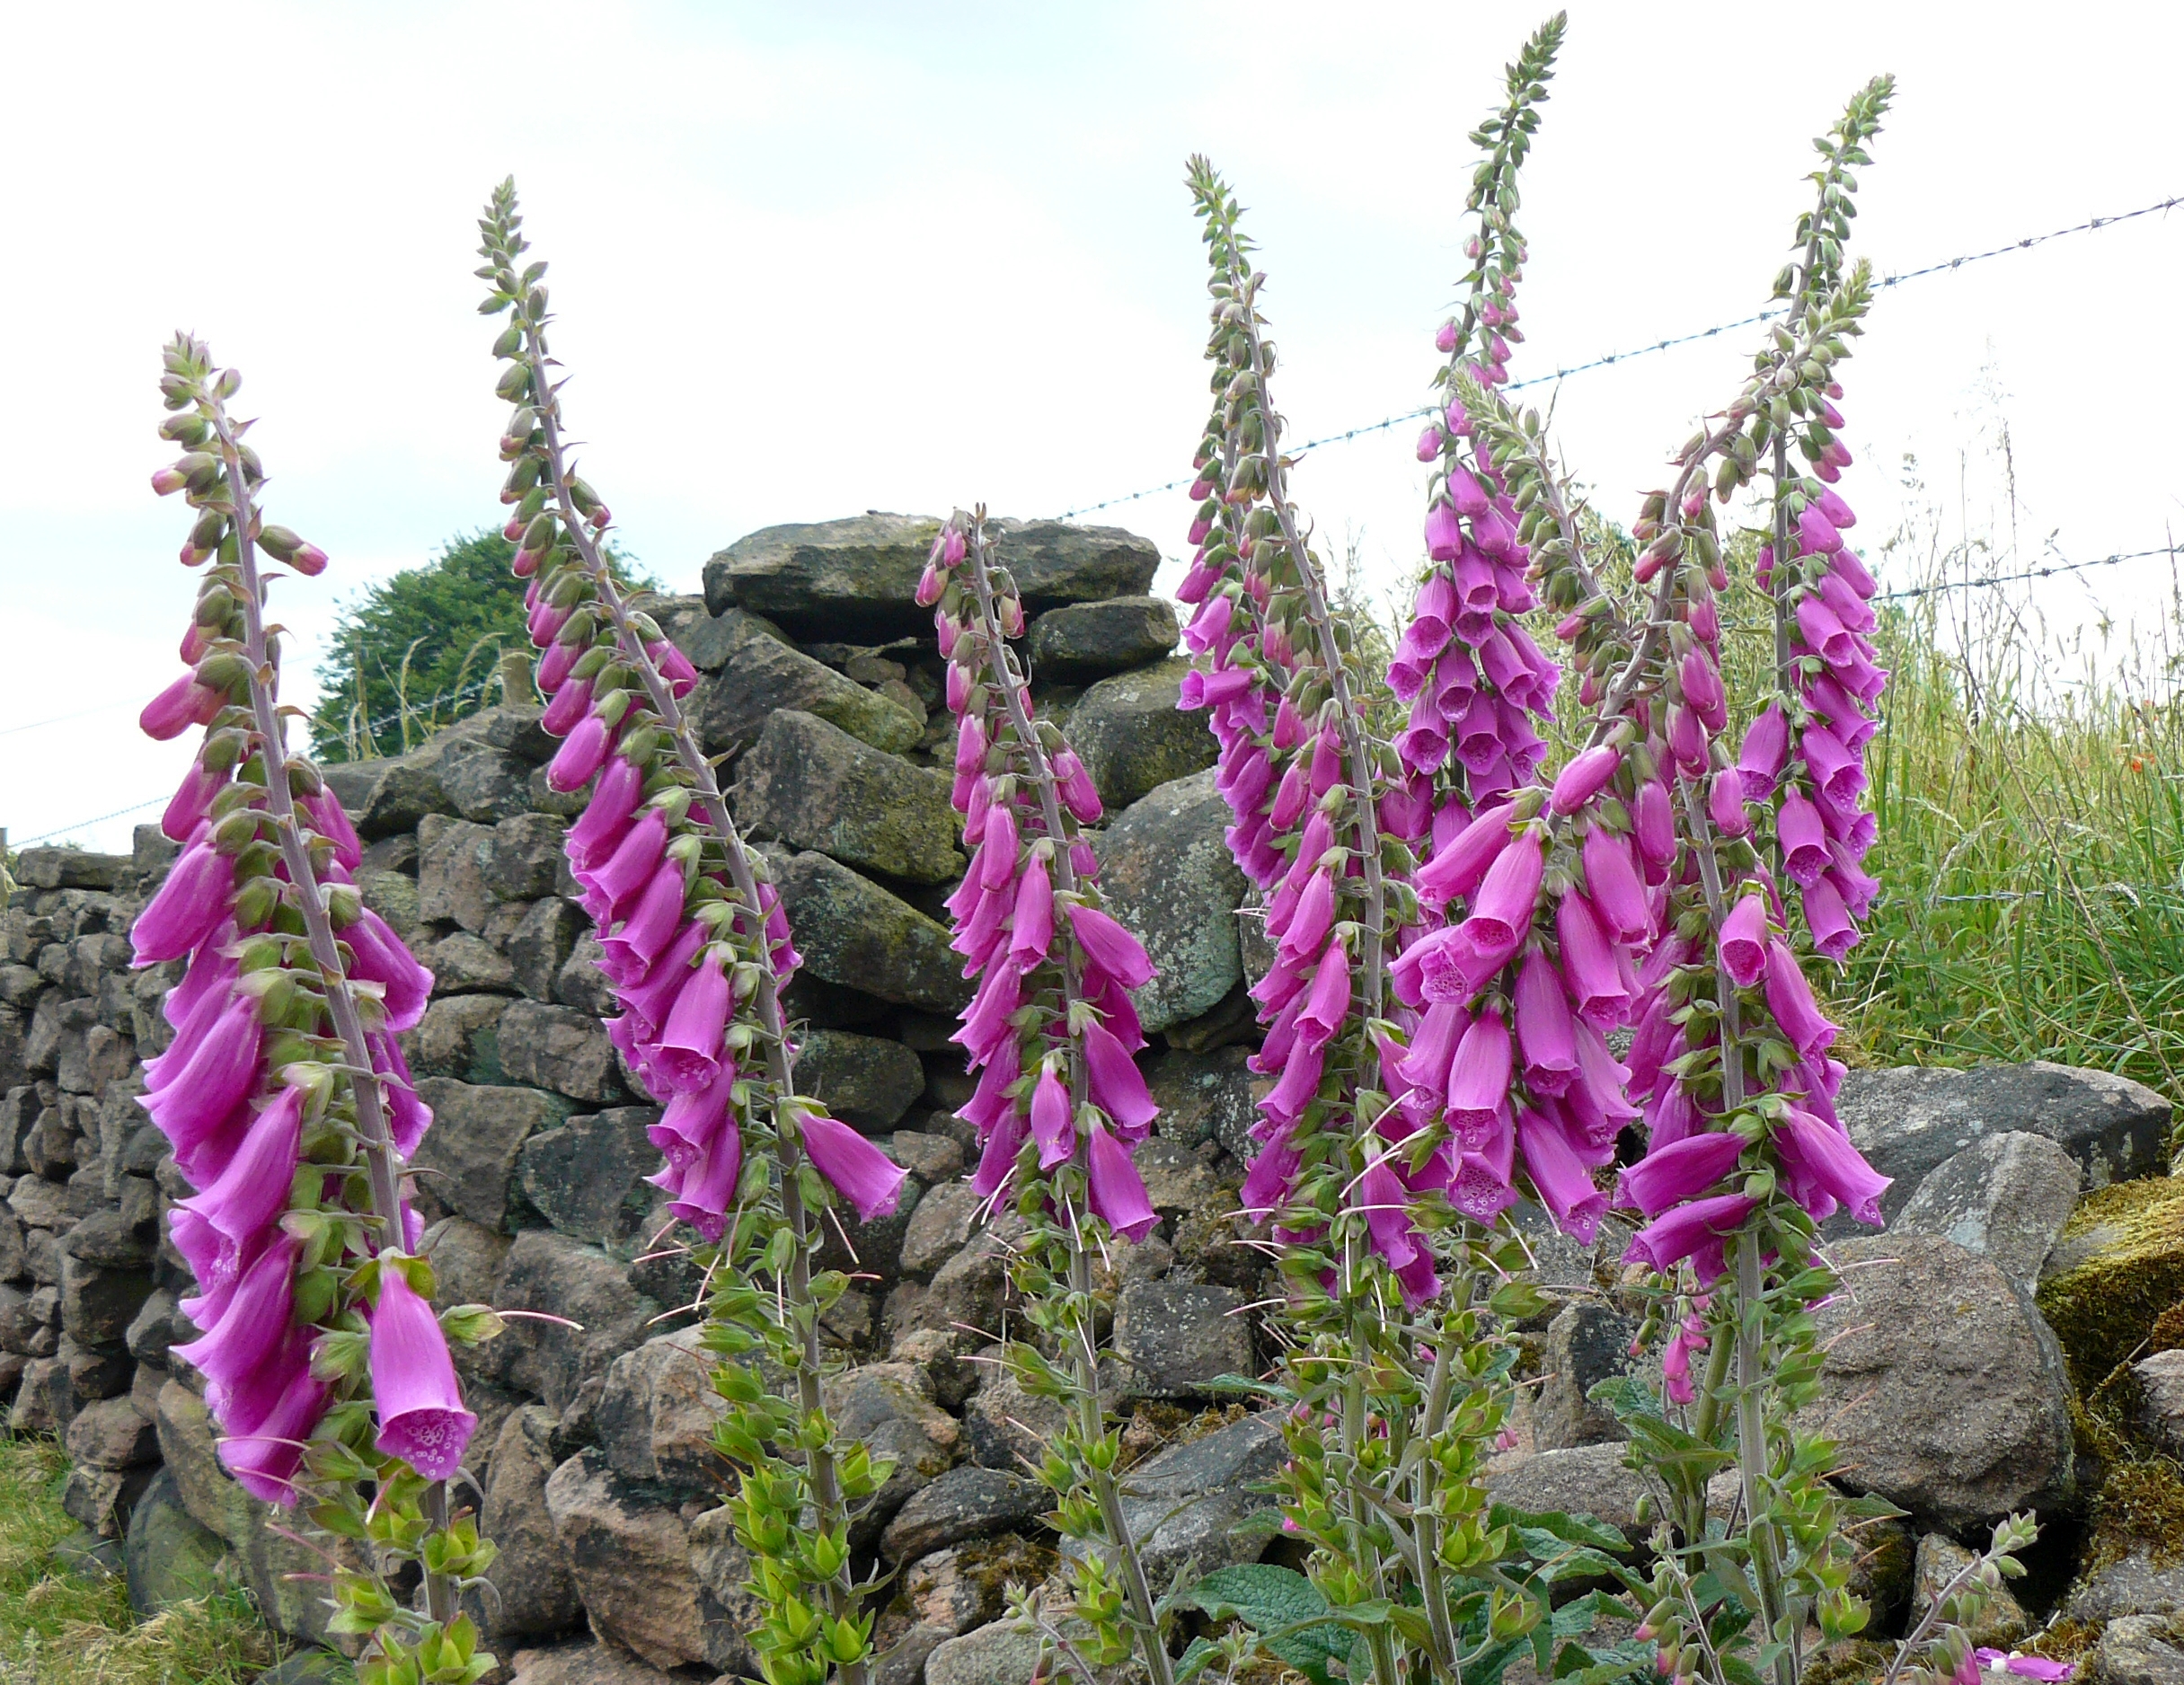
flower, flowering plant, plant, digitalis, purple loosestrife, lupin, terrestrial plant, loosestrife and pomegranate family, annual plant, verbascum, Germanders, broomrape, wildflower, perennial plant